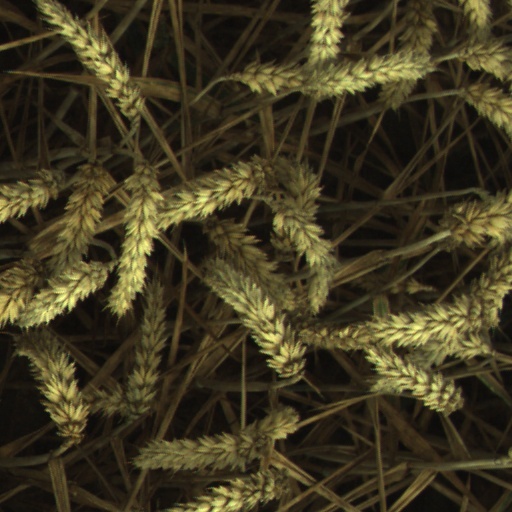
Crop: wheat